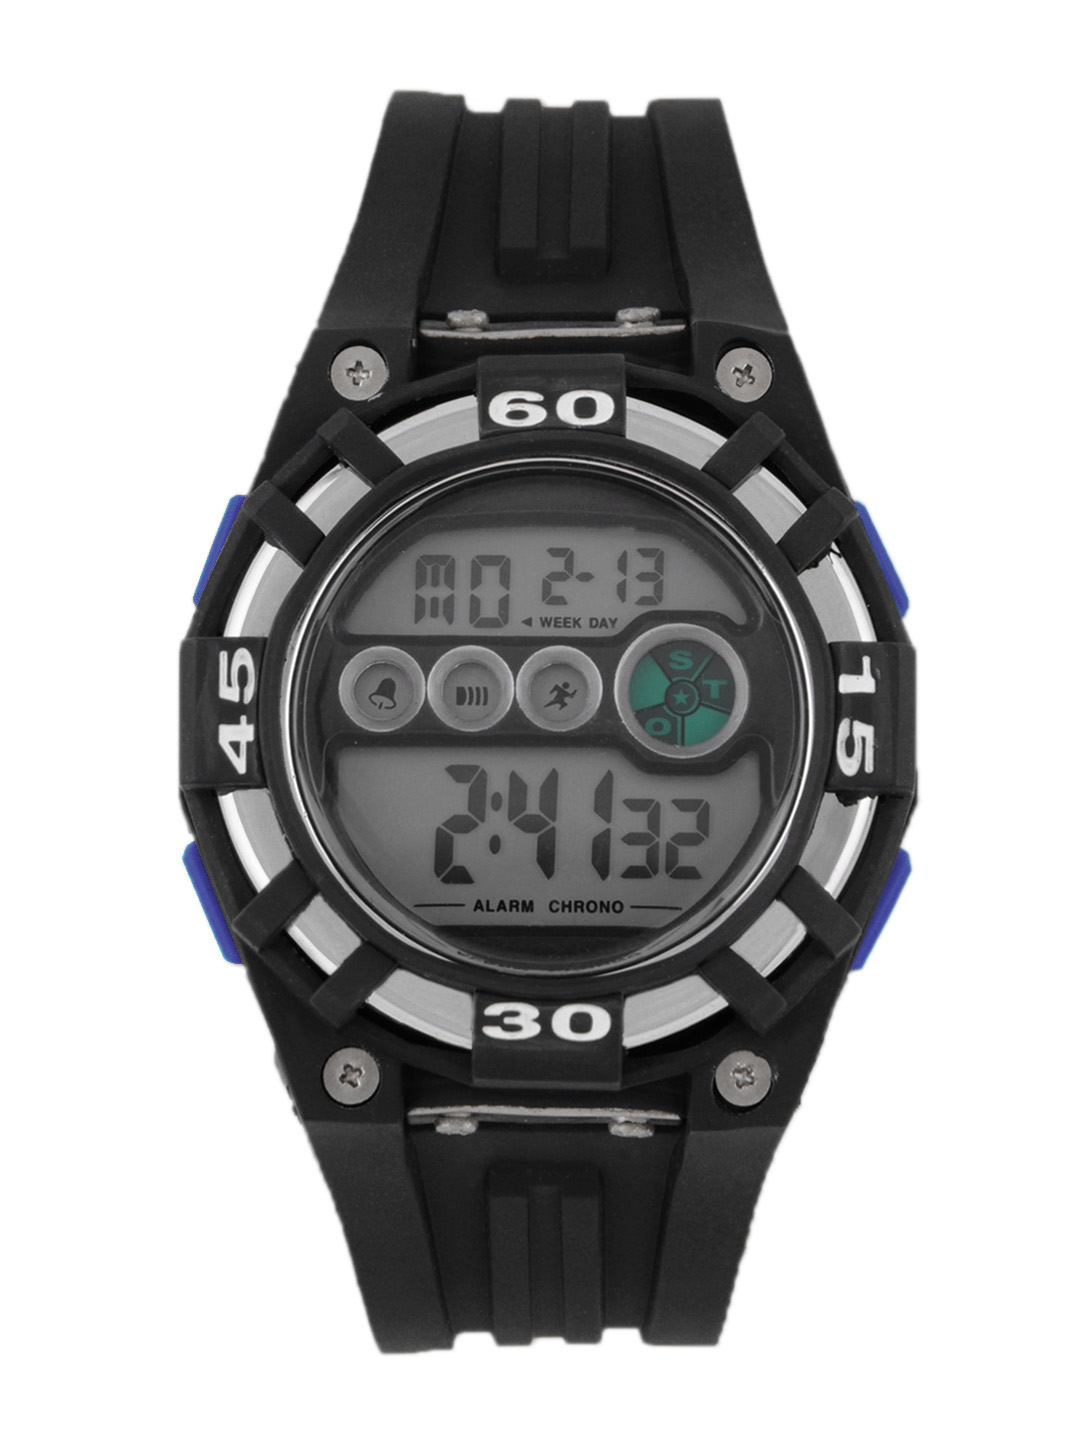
Maxima Men Attivo Digital Watch
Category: Accessories / Watches / Watches
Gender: Men
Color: Grey
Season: Winter 2016
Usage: Casual